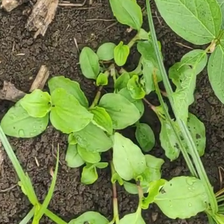
Weed species: Kena_(Commplina_benghalensio)